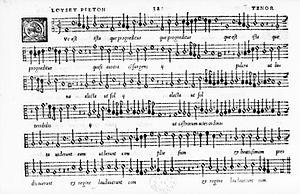
Le motet ""Que est ista"" par Loyset Pieton dans les Motetti del frutto (Venise, Gardano, 1549)."
Loyset [Louis, Louys, Aloysis] Piéton est un compositeur dont l'origine est inconnue, actif en France et peut-être en Italie à partir des années 1530. Il est mort à la fin de 1536 ou au début de 1537, probablement à Dijon.